Jauja

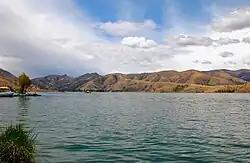
Laguna de Paca

Jauja lies in the fertile Mantaro Valley at an altitude of . It is located along Highway 3S which eventually leads to Lima, to the northwest of the regional capital of Huancayo. to the north of the town is Laguna de Paca, covering an area of . To the west of the town, near the village of Chocon, is the Laguna Tragadera. Villages located in close proximity to Jauja include Huerta, Jauja|Huerta, Viscap, Huaripampa, Julcán, Jauja, Ataura, Masma, Mantaro, Huamali, Muquiyauyo, Chocon and San Pedro de Chulan and Yauli, to the east of Laguna de Paca to the north.